Triumph TR7

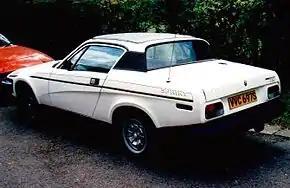
TR7 Sprint from rear, showing side stripe intended for the production version

A variant of the TR7 powered by the Dolomite Sprint engine (dubbed the "TR7 Sprint") was developed, but never put into full production; though British Leyland had the 16-valve engined TR7 homologated for use in competition. These cars can be identified by a different chassis number to the production eight-valve model: prefixed "ACH" rather than "ACG", etc. The original engines are also numbered with the format "CHnnnHE", rather than the "VAnnnnHE" format of Dolomite 16-valve engines. Production records at the British Motor Industry Heritage Trust (BMIHT) cover 58 prototype and pre-production cars, all fixedheads, built between February and October 1977. Another car, without production records, is identified by DVLA details, and the possible existence of two more has been inferred from the commissioning number sequence; making a possible maximum of 59 to 61 cars, of which several still exist in the UK and elsewhere. These cars were built at the BL plant at Speke, at the same time as the pre-production runs for the convertibles and TR7 V8s, including a run of about 30 cars built on the line during the factory changeover to the 1978 year model in June 1977. However, it is claimed that some cars at least were converted at Canley from completed TR7s built at Speke.